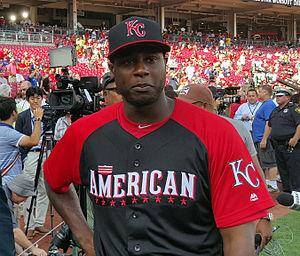
Lorenzo Lamar Cain, né le 13 avril 1986 à Valdosta aux États-Unis, est un joueur de champ extérieur des Brewers de Milwaukee de la Ligue majeure de baseball.